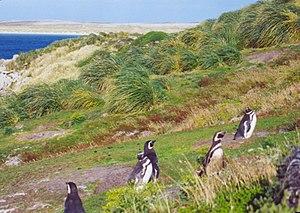
La Malouine orientale est la plus grande des îles Malouines, archipel britannique de l'Atlantique Sud, revendiqué par l'Argentine, avec une superficie de 6 605 km². C'est la seconde plus grande île sub-antarctique, juste derrière la Grande Terre aux îles Kerguelen. La population représente une large majorité de la population totale de l'archipel, la quasi-totalité résidant dans la moitié nord de l'île, dans la petite bourgade de Stanley qui en est le chef-lieu. La moitié sud, reliée au nord par un isthme, est connue sous le nom de Lafonia. Elle est séparée de la Grande Malouine par le détroit des Malouines.